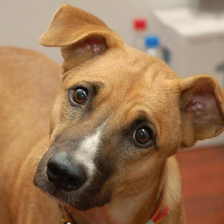
Label: animals